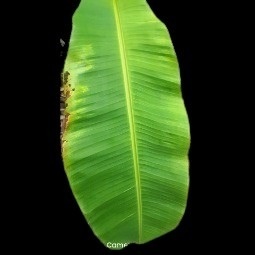
Label: Potassium